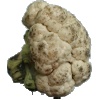
Label: cauliflower